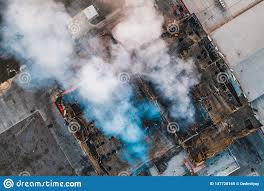
Label: urban_fire